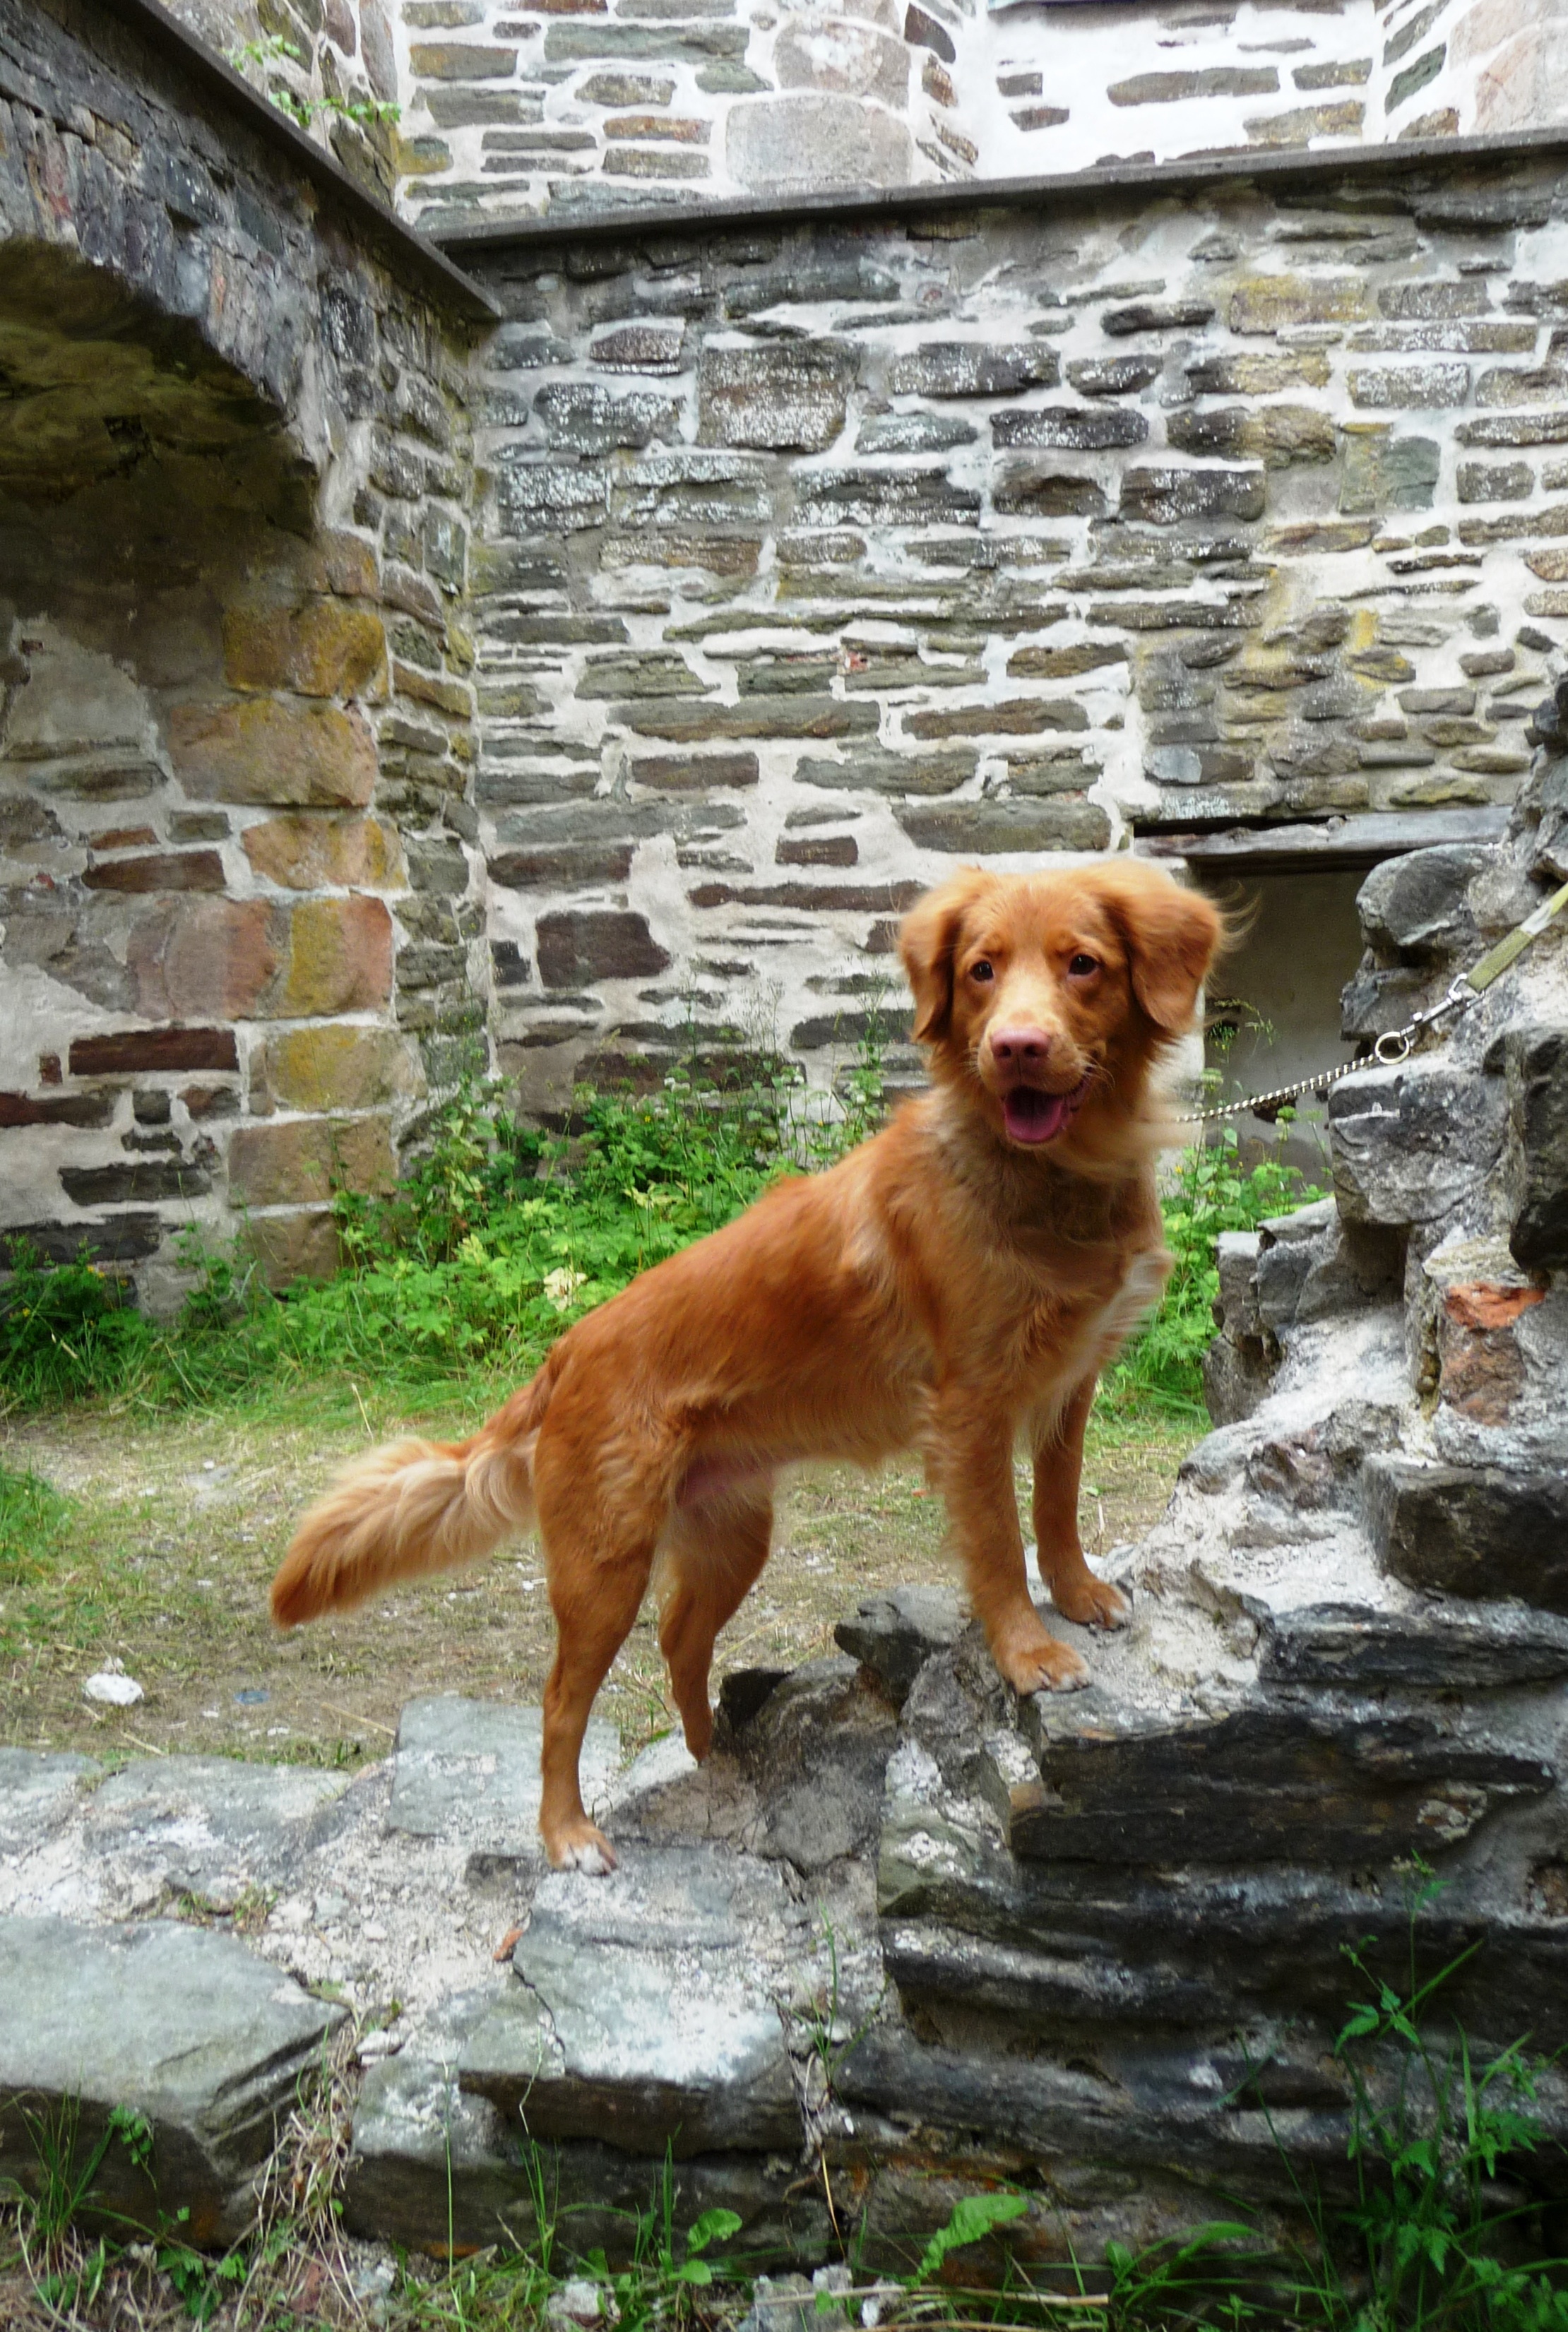
dog, mammal, ruin, vertebrate, street dog, dog like mammal, dog breed group, nova scotia duck tolling retriever, tollers, nowa scotia duck tolling retriever